Greenmount, Queensland (Toowoomba Region)

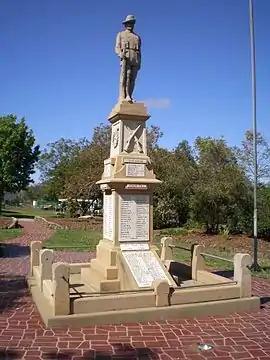
Greenmount war memorial

Greenmount is a rural town and locality in the Toowoomba Region, Queensland, Australia. In the , the locality of Greenmount had a population of 765 people.